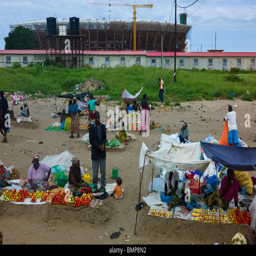
an informal market next to the new football stadium